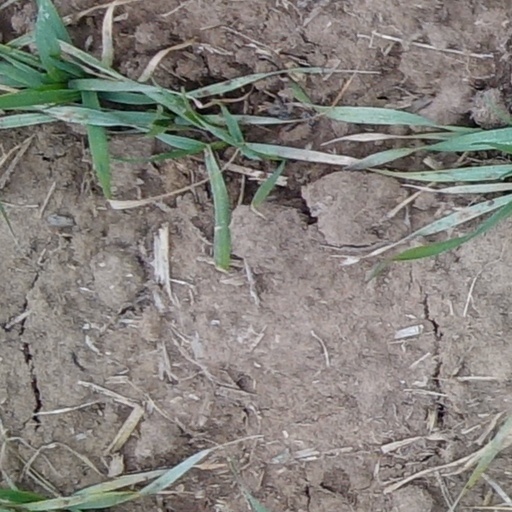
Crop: wheat